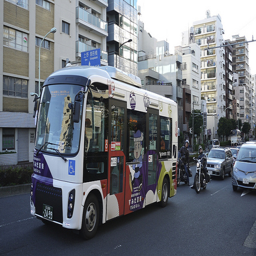
A small bus driving down a street filled with traffic.
A city bus is decorated with colorful ads.
A bus and several other vehicles traveling down a street.
A bus leads traffic down a city street.
2 motorcyclists and a few cars are behind a bus on the road.